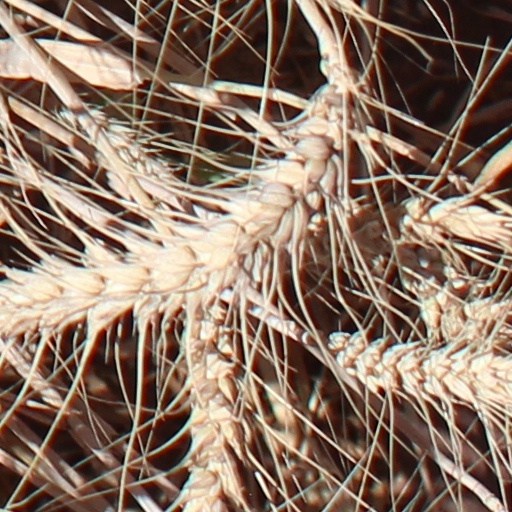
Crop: wheat